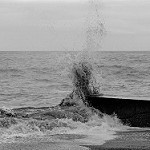
Label: B & W